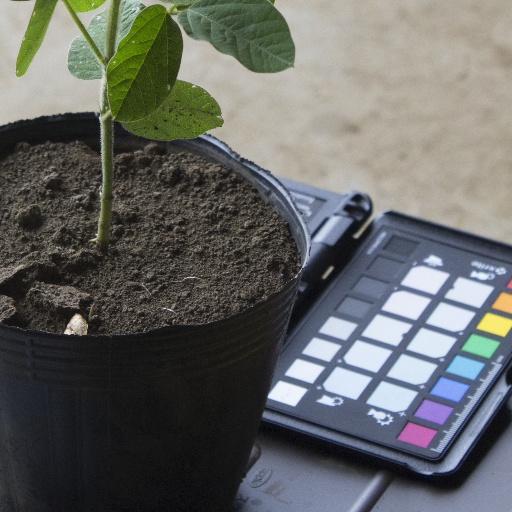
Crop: soybean